National Capitol Radio & Television Museum

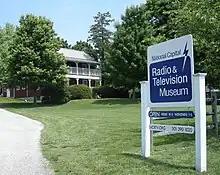
National Capital Radio & TV Museum

In 1984, a number of antique radio collectors in the Washington/Baltimore area formed a hobby group called the Mid-Atlantic Antique Radio Club (MAARC). MAARC has thrived and today is an active club of some 800 members and publishes a monthly journal.